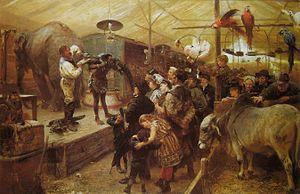
Paul Friedrich Meyerheim, né le 13 juillet 1842 à Berlin et mort le 14 septembre 1915 à Berlin, est un peintre allemand et un artiste graphique. Il a fait des portraits et des paysages, mais il est surtout connu comme peintre d'animaux.
Les Afro-Allemands sont des Allemands d'origine africaine. Ils vivent principalement à Hambourg, Berlin, Francfort-sur-le-Main, Munich et Cologne.
Les ménageries ambulantes étaient des collections en tournée d'animaux exotiques vivants. À partir de la fin du XVIIIᵉ siècle, elles deviennent progressivement une partie régulière de la culture des distractions dans toute l'Europe et aux États-Unis. Ces ménageries sont exploitées par des forains qui se déplacent avec leurs animaux de place en place, pour les présenter au public dans des baraques aux animaux contre un droit d'entrée. Contrairement au cirque, la sensation de ces spectacles animaliers ne réside pas dans le dressage d'animaux tout à fait apprivoisés, mais dans la présentation de leurs caractères surprenants.